The Sims Bustin' Out

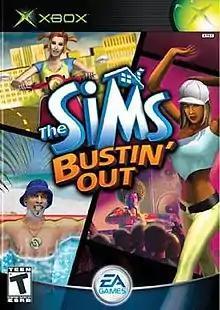
North American Xbox cover art

The Sims Bustin' Out is a video game developed by Maxis and published by Electronic Arts in 2003 for the PlayStation 2, Xbox, GameCube, Game Boy Advance, and in 2004 for the N-Gage. It is the second title in "The Sims" console series and the first title not concurrently released on Windows PC.